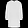
Label: Dress